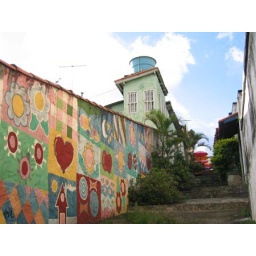
colorful wall @ Embu Market in Sao Paulo